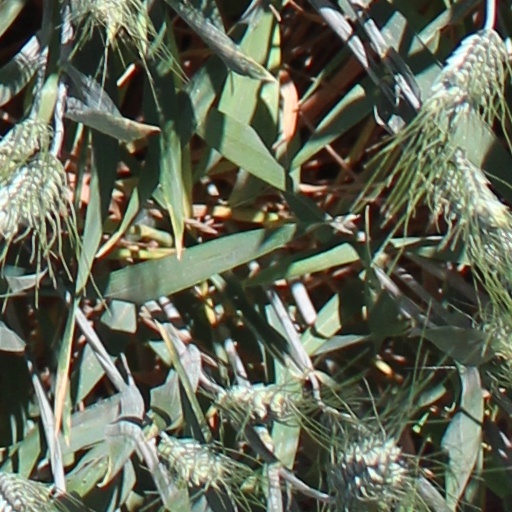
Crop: wheat